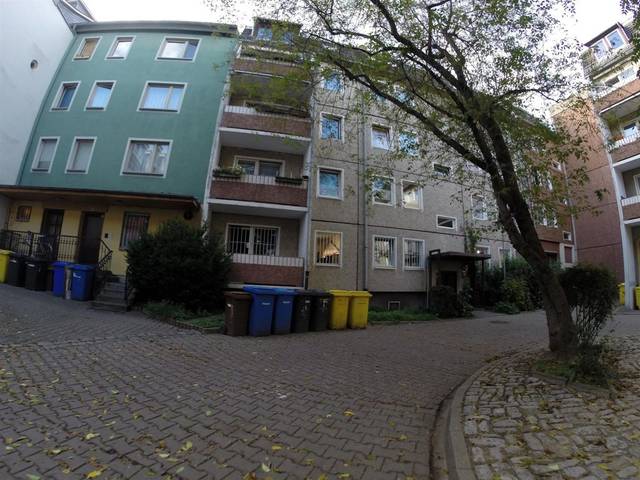
Region: Germany
Coordinates: 50.928, 11.59